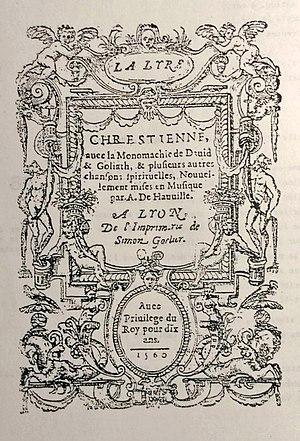
Title page of Antoine de Hauville La Lyre Chrestienne (Lyon, 1560).
Antoine de Hauville est un musicien et compositeur français, actif vers 1553-1572, probablement à Lyon.